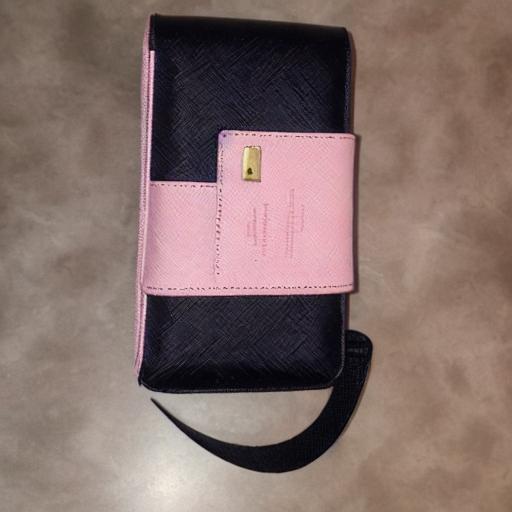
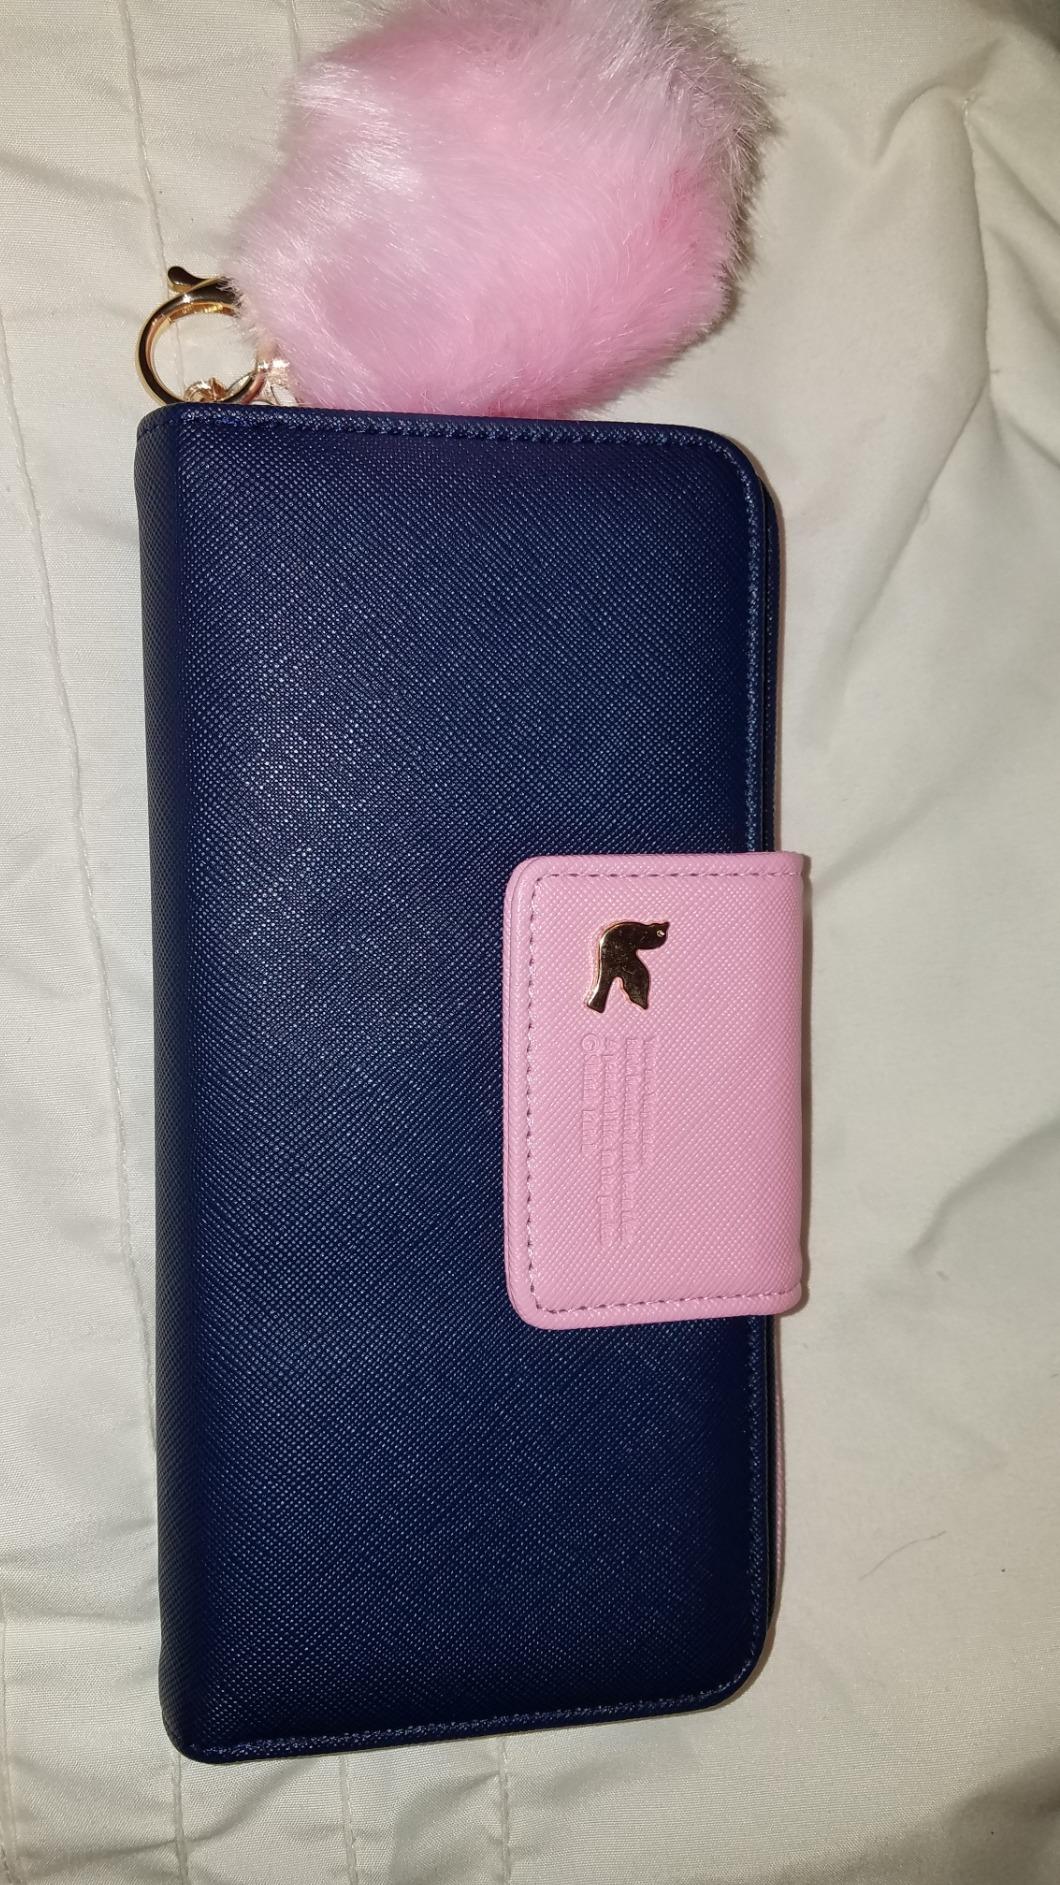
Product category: accessories_handbag
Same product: no